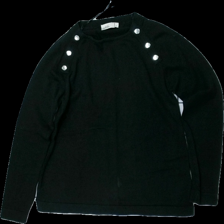
View: front
Type: Top
Category: Ladies
Brand: Isolde
Colors: Black
Material: 59% acrylic 41% cotton
Cut: Regular
Size: S
Season: All
Stains: Major
Damage: fläckar
Damage location: bottom center
Damage 2 location: bottom right
Damage 3 location: bottom left
Price range: <50
Recommended usage: Export
Description: svart långärmad tröja med fläck fram, luddig